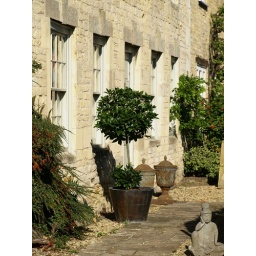
Like all the detail outside this stone house in Market Overton